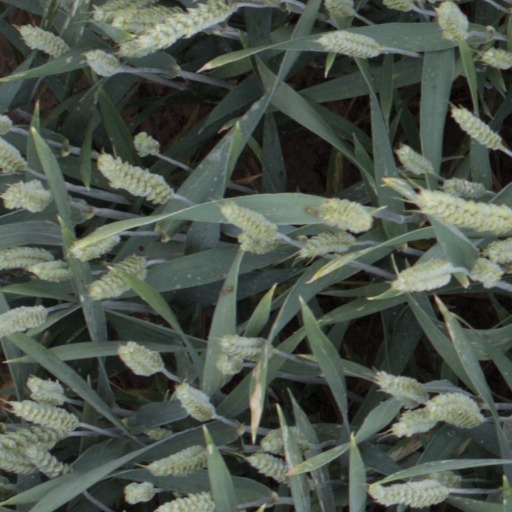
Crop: wheat